Deep Time (film)

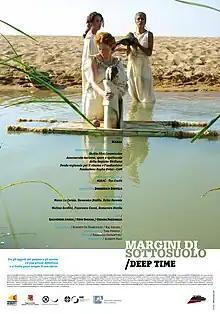
poster

Deep time is an Italian 2011 docufiction directed by Domenico Distilo.